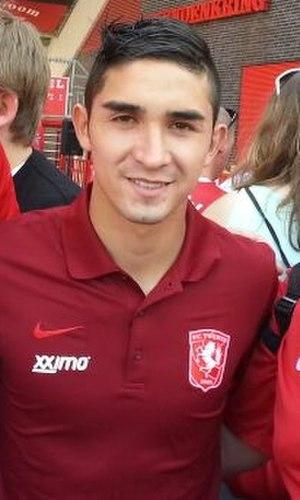
Felipe Alejandro Gutiérrez Leiva, dit Felipe Gutiérrez, est un footballeur international chilien, né le 8 octobre 1990 à Quintero. Il évolue au poste de milieu offensif au Sporting de Kansas City en MLS.